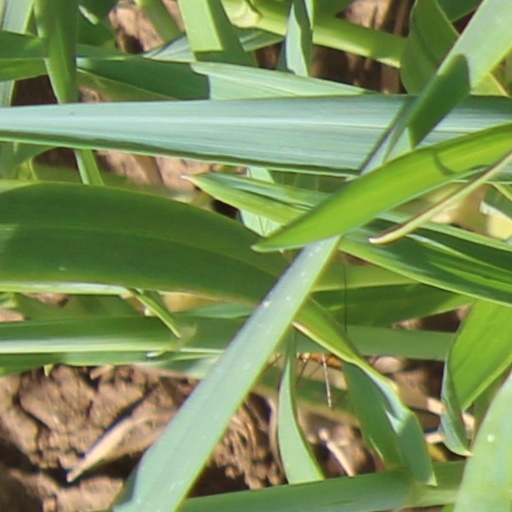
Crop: wheat